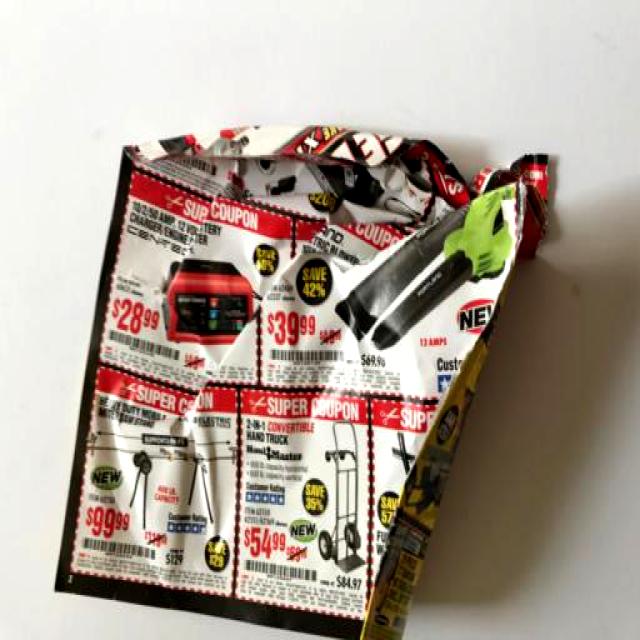
Label: Paper